Tirupati

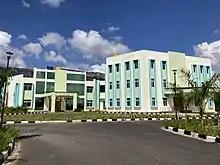
Institute Of Agri Business Management, Tirupati

Sri Venkateswara Bhakti Channel (SVBC), the first 24-hour Telugu devotional TV channel dedicated to broadcast Hindu devotional programmes is telecast from Tirupati.